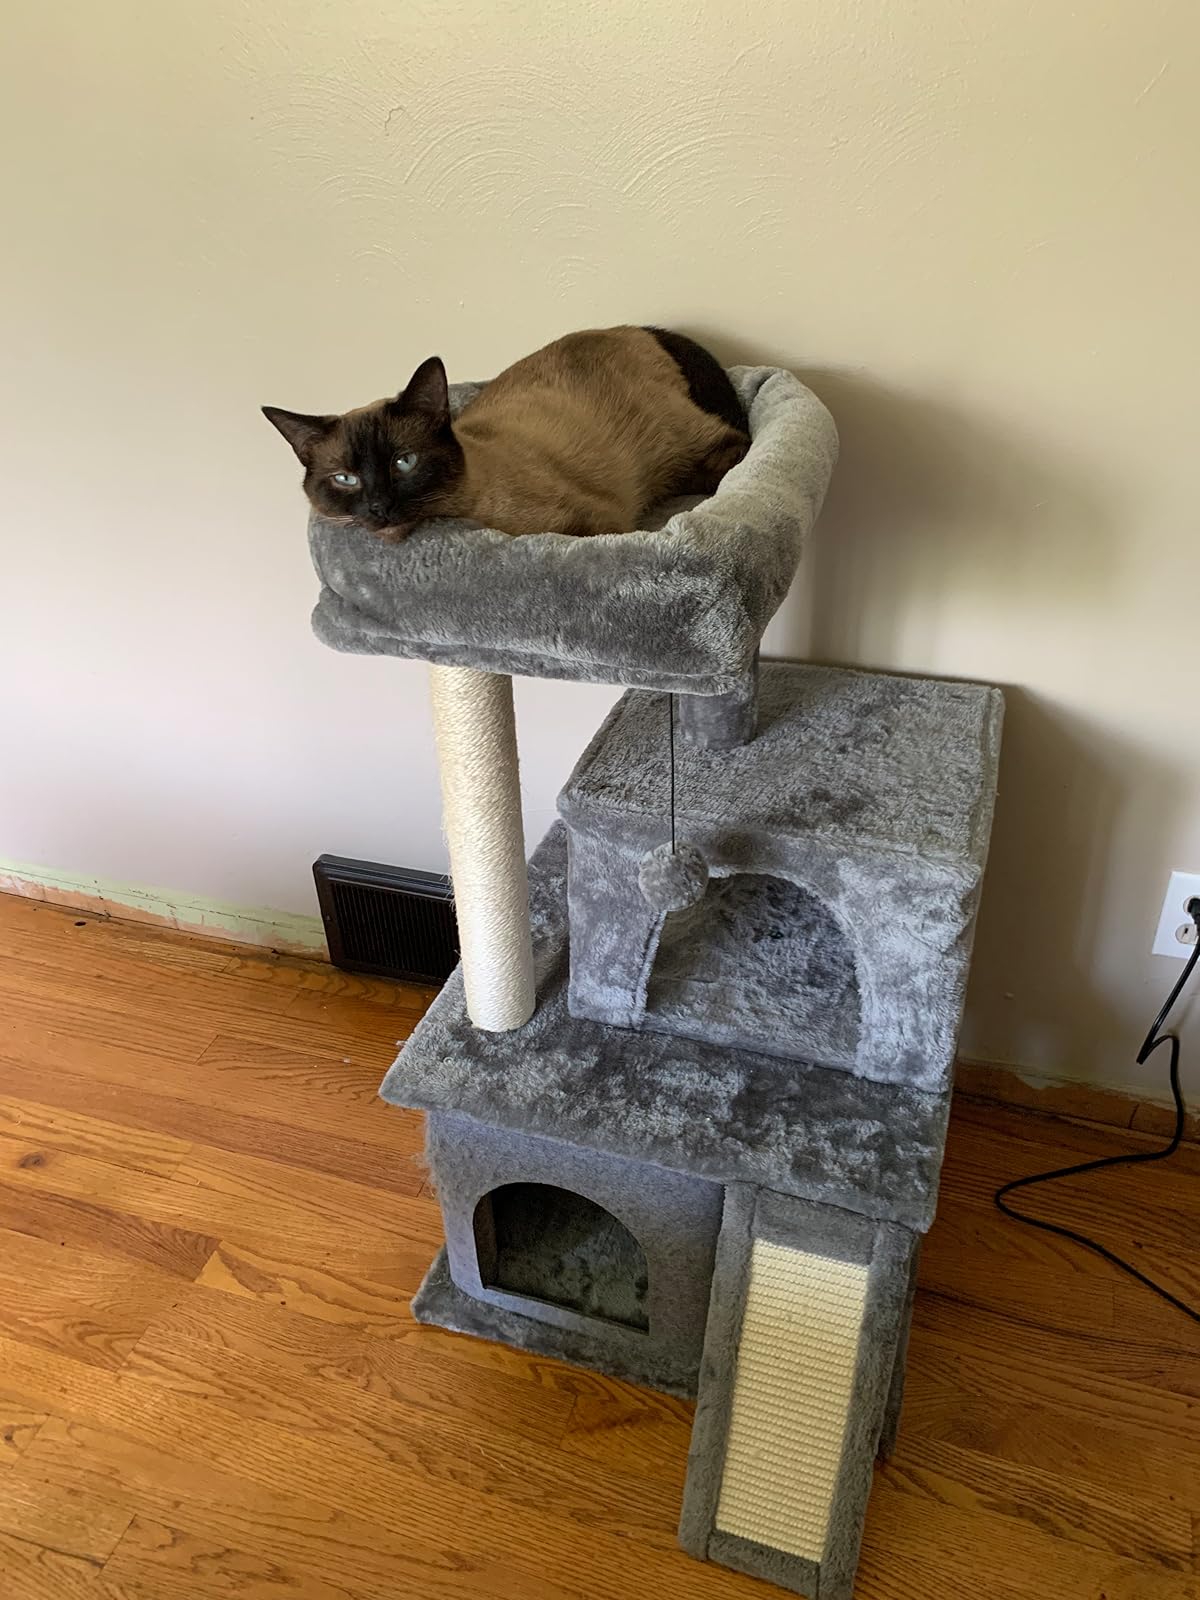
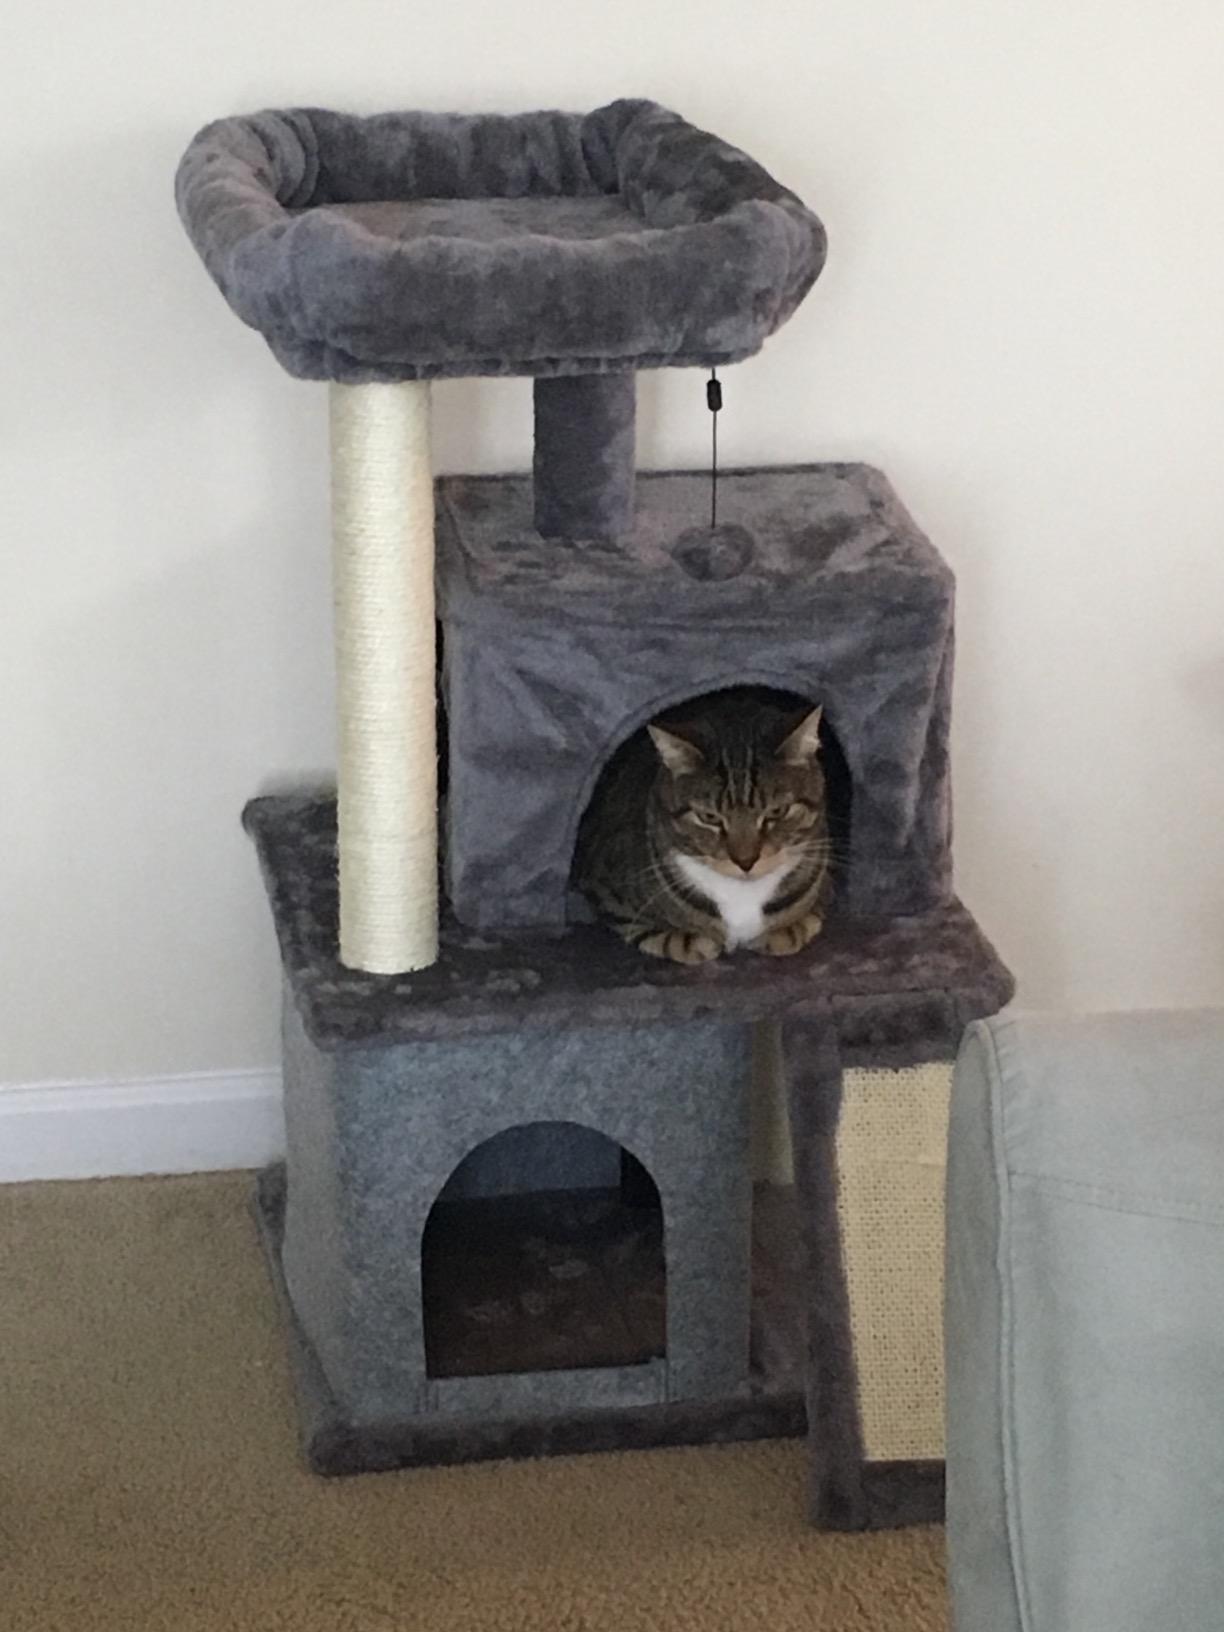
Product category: items_cat tree
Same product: yes